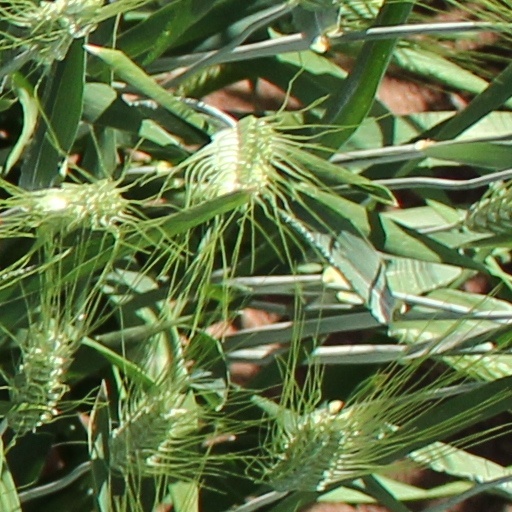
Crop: wheat